Grass jelly
Also known as:
ban - Balinese: Daluman
cdo - Mindong: Chāu-náe̤ng
de - German: Grasgelee
en-simple - Simple English: Grass jelly
es - Spanish: Jalea de hierba
fr - French: Gelée d'herbe
hak - Hakka Chinese: Siên-ngìn pán
hy - Armenian: Բուսական ժելե
id - Indonesian: Cincau
it - Italian: Gelatina alle erbe
ja - Japanese: 仙草ゼリー
jv - Javanese: Cao
ko - Korean: 선초 젤리
ms - Malay: Cincau
nan - Minnan: Sian-chháu
pt - Portuguese: Gelatina de grama
ru - Russian: Травяное желе
su - Sundanese: És Cingcau
th - Thai: เฉาก๊วย
tr - Turkish: Çim jölesi
uk - Ukrainian: Трав'яне желе
vi - Vietnamese: Thạch sương sáo
wuu - Wu: 青草糊
yue - Cantonese: 涼粉
zh - Chinese: 燒仙草
Category: dessert (jelly)
Cuisine: Chinese
Associated cuisines: Chinese, Hong Kong, Macanese, Taiwanese, Indonesian, Malaysian, Singaporean, Bruneian, Filipino, Thai, Vietnamese
Area: China, Hong Kong, Macau, Taiwan, Indonesia, Malaysia, Singapore, Brunei, Philippines, Thailand, Vietnam
Countries: China, Hong Kong, Macau, Taiwan, Indonesia, Malaysia, Singapore, Brunei Darussalam, Philippines, Thailand, Vietnam
Region: South Eastern Asia Eastern Asia

The jelly is made by boiling the aged and slightly oxidized stalks and leaves of Platostoma palustre (Mesona chinensis) with potassium carbonate and a little starch for several hours, then let it cool and served with sweet beverages.

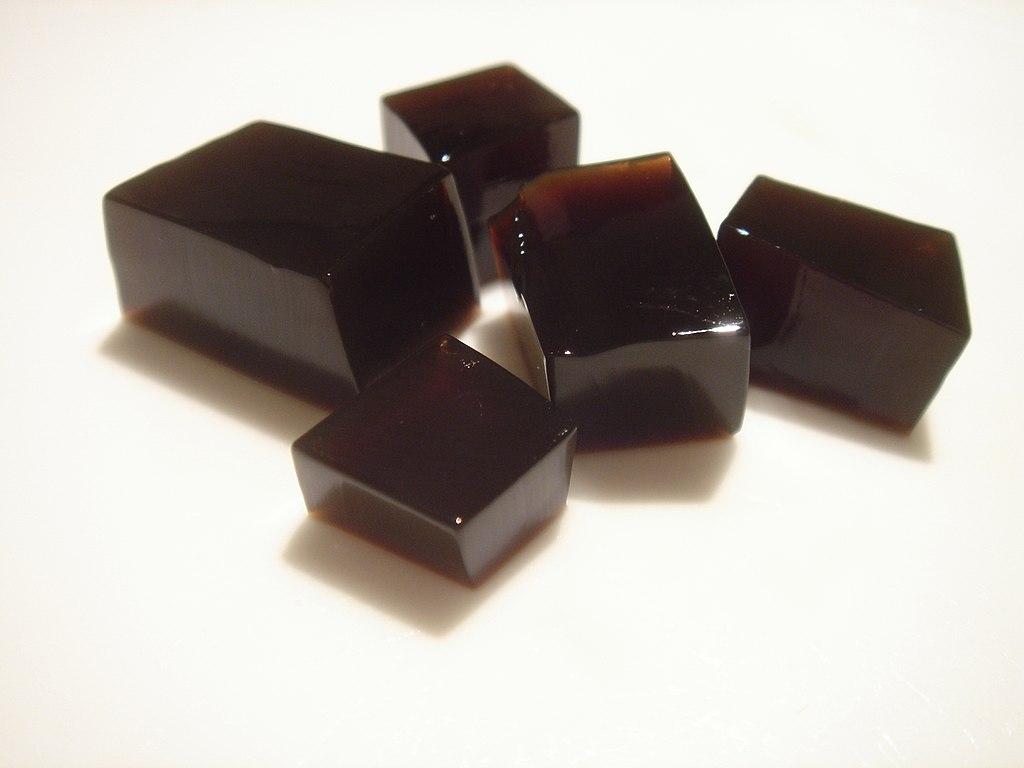
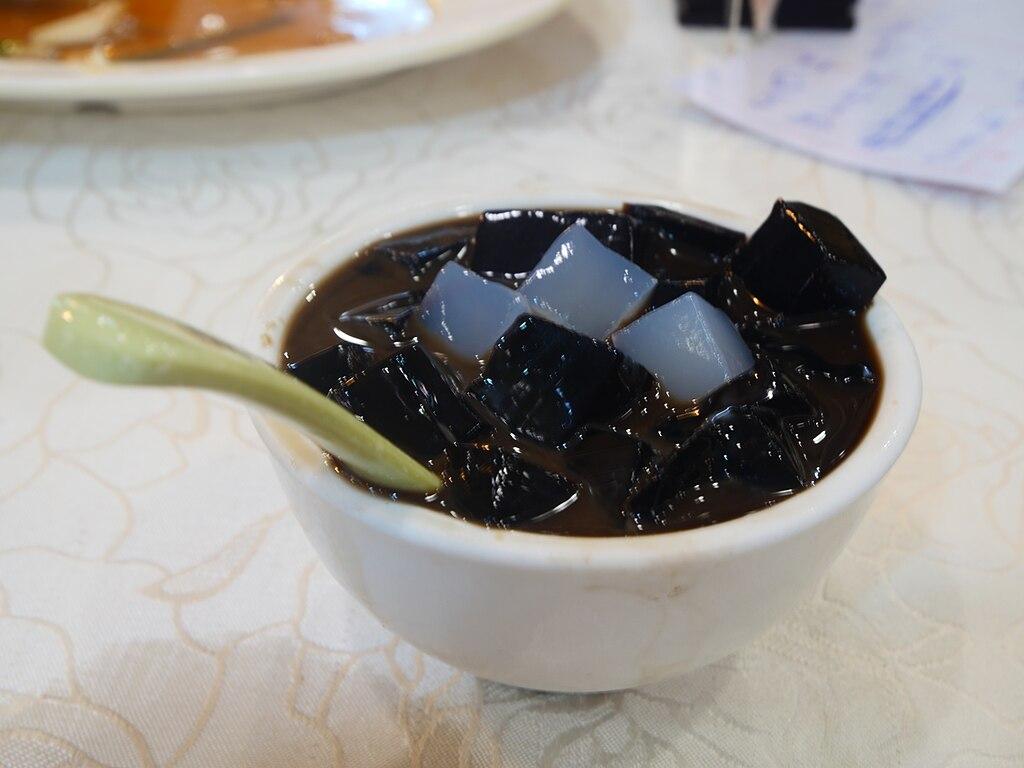
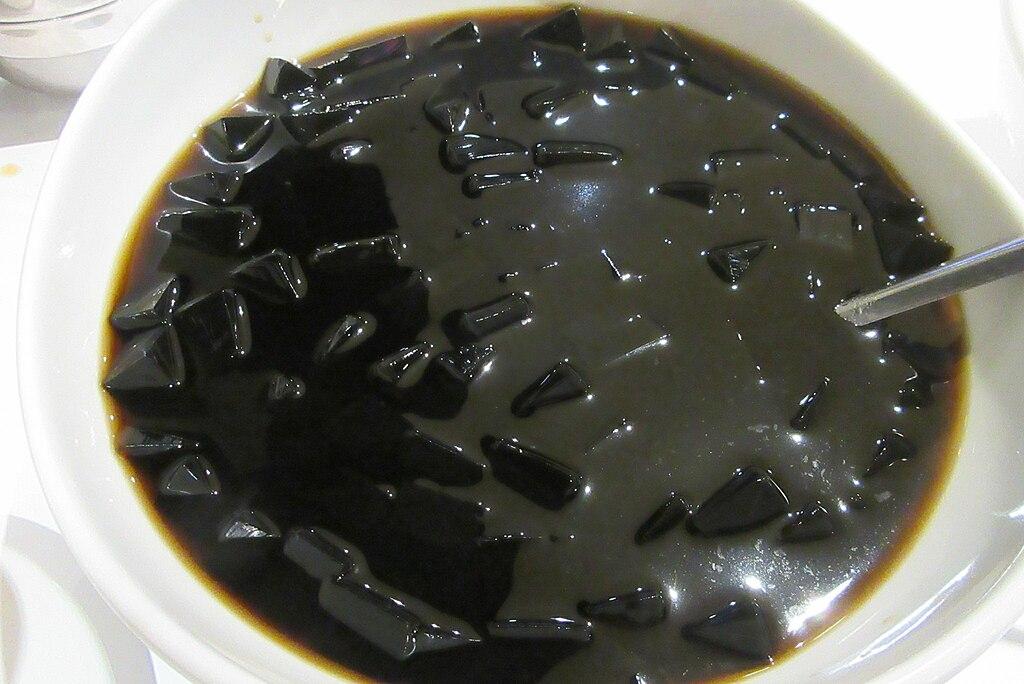